The Devil's Company

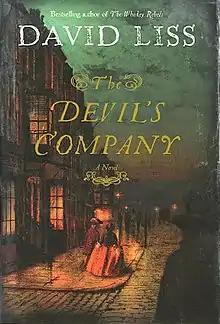
First edition cover

The Devil's Company is a historical-mystery-thriller novel by David Liss, set in 18th century London. It is the third of three novels containing the memoir of the fictional Benjamin Weaver, a retired bare-knuckle boxer, now a "thief-taker" (a cross between a modern private investigator and bounty hunter). Weaver's "memoir" began with Liss' first novel, "A Conspiracy of Paper" (2000), and continued in "A Spectacle of Corruption" (2004).